2022 UEC European Track Championships – Women's keirin

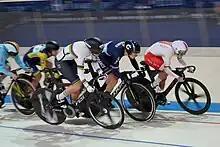
UEC Track Elite European Championships

The first two riders in each heat qualified for the second round, and all other riders advanced to the first round repechages.